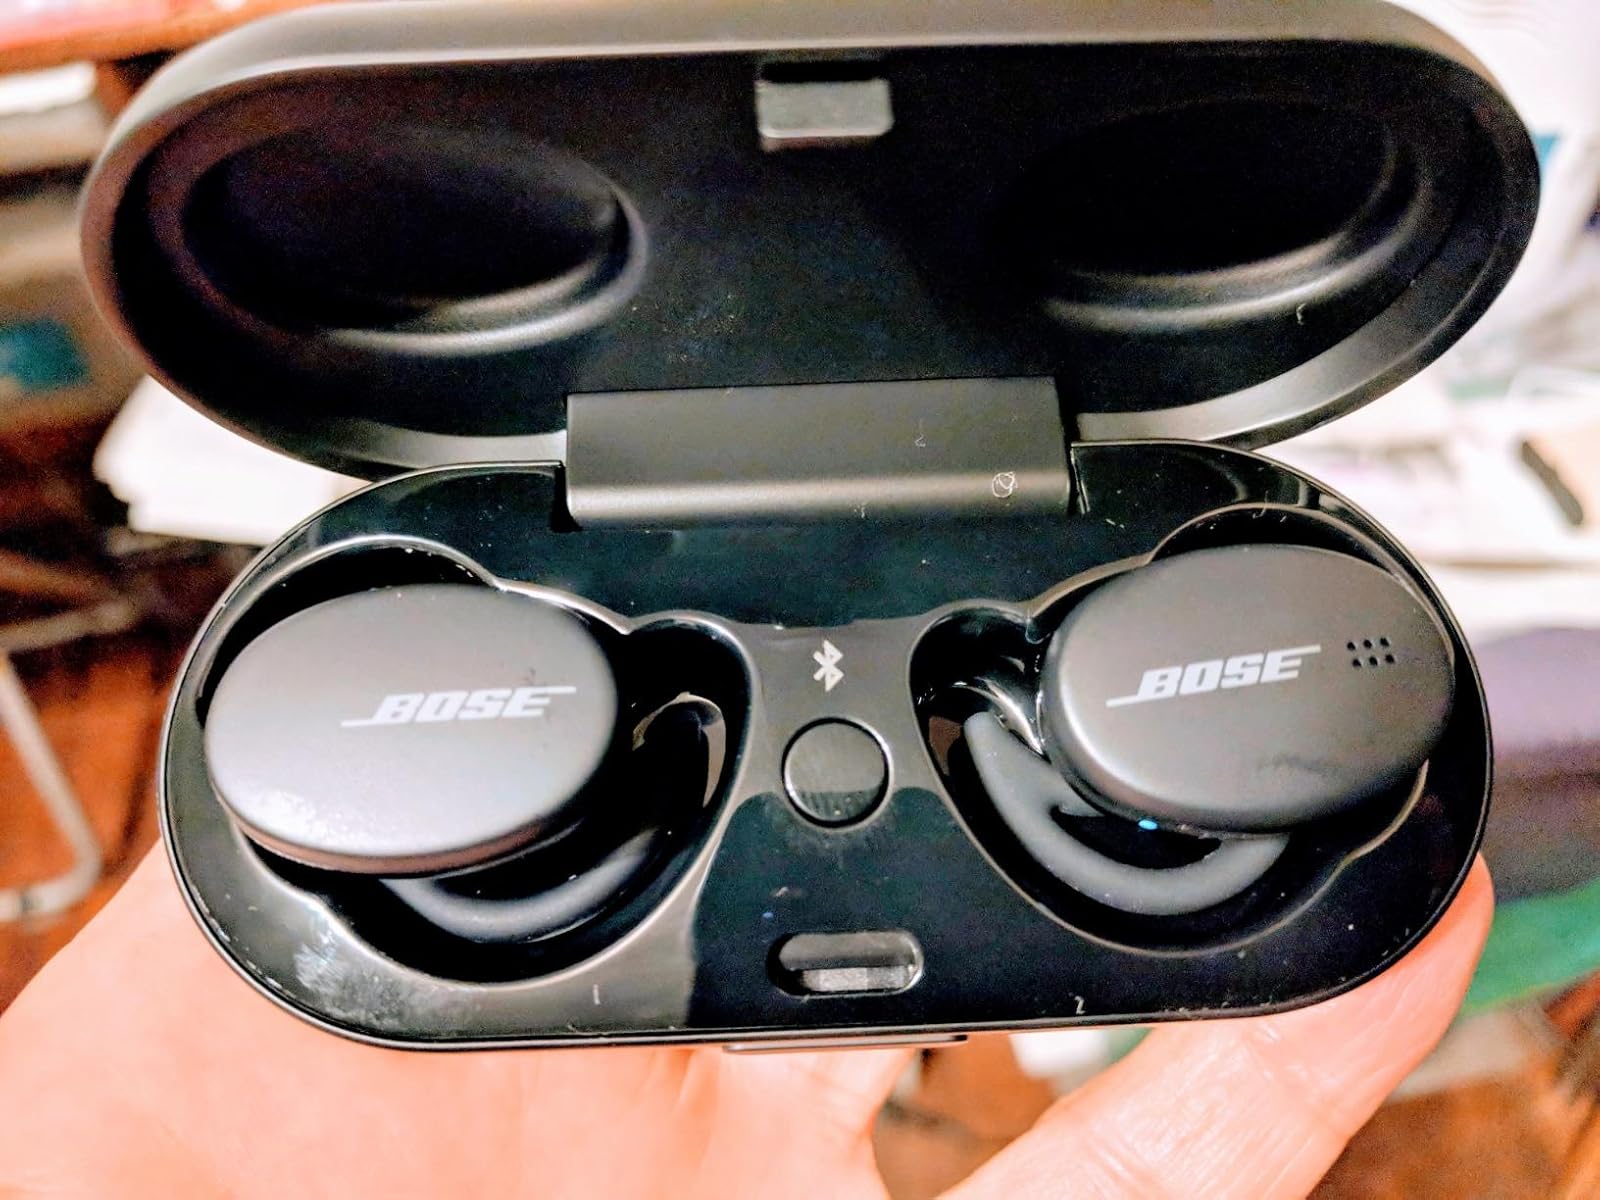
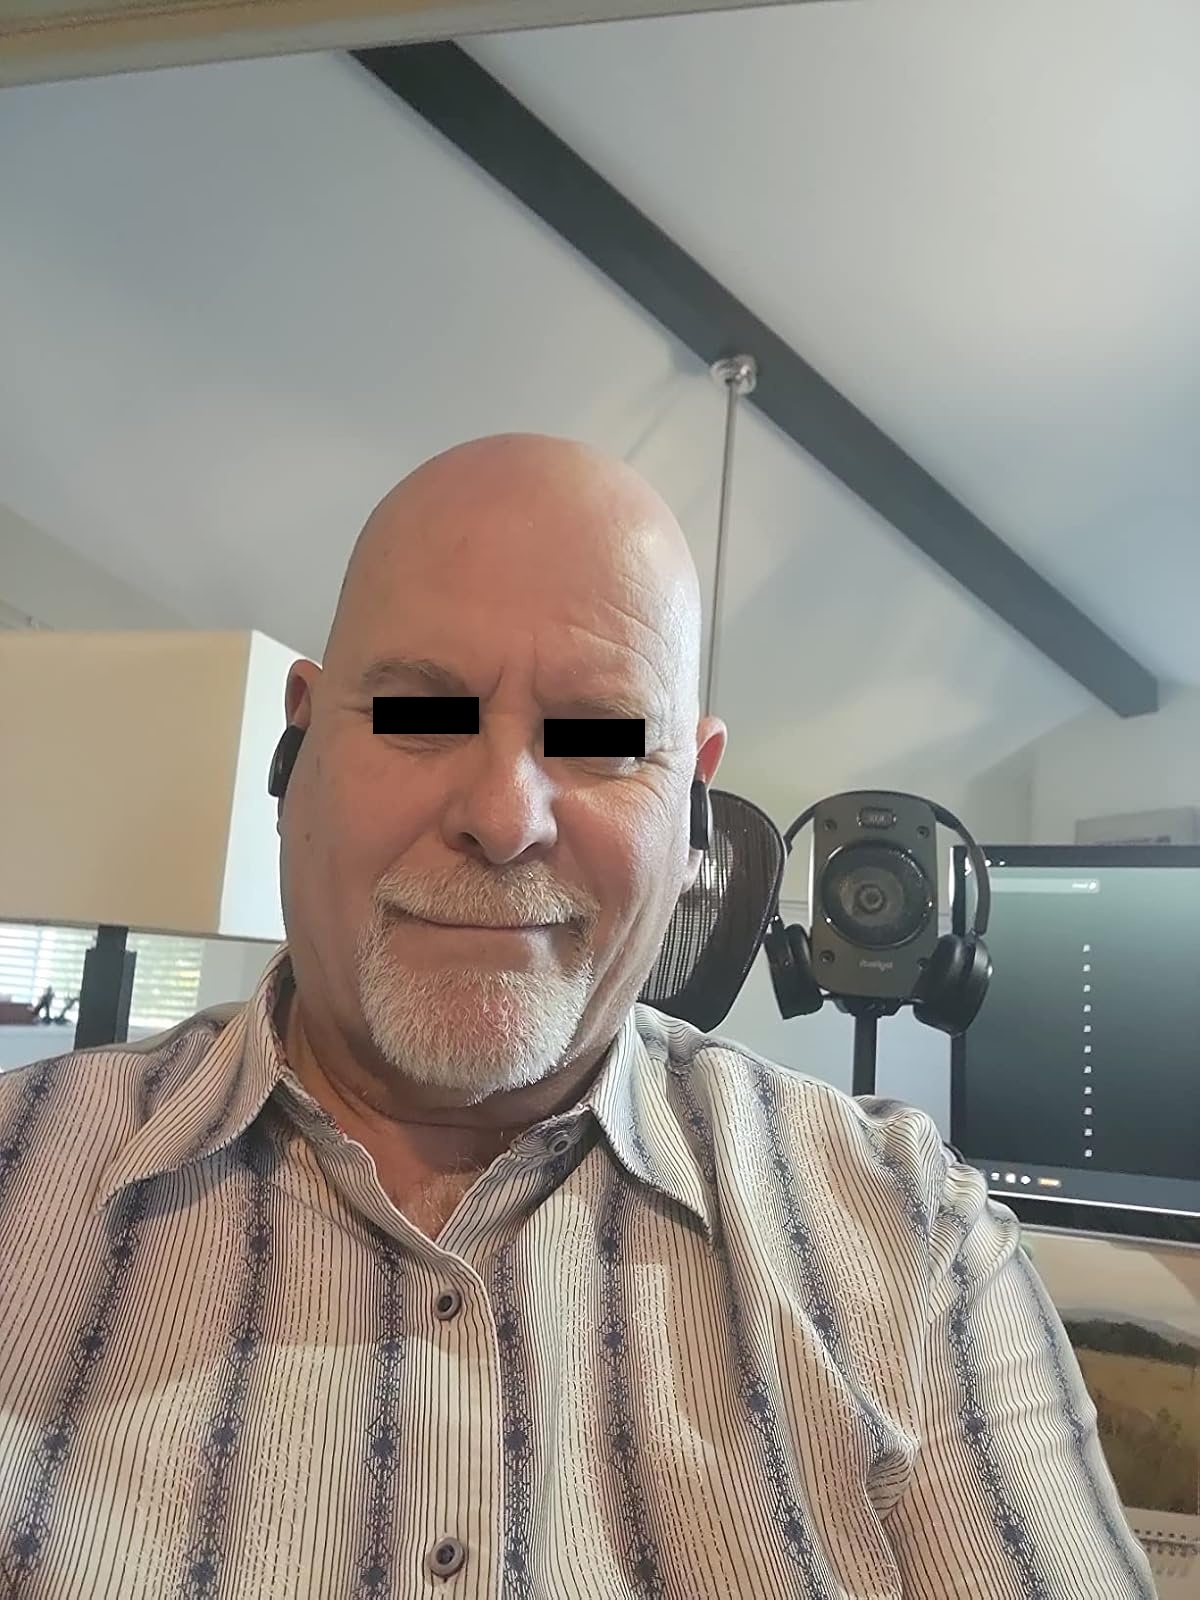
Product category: earbuds
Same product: no